Roman Catholic Diocese of Žilina

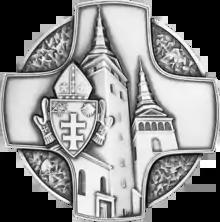
Silver Cross

The diocese was established on 14 February 2008 from the northern parts of the Diocese of Nitra, which shifted more to the south and from a small part of the Diocese of Banská Bystrica.